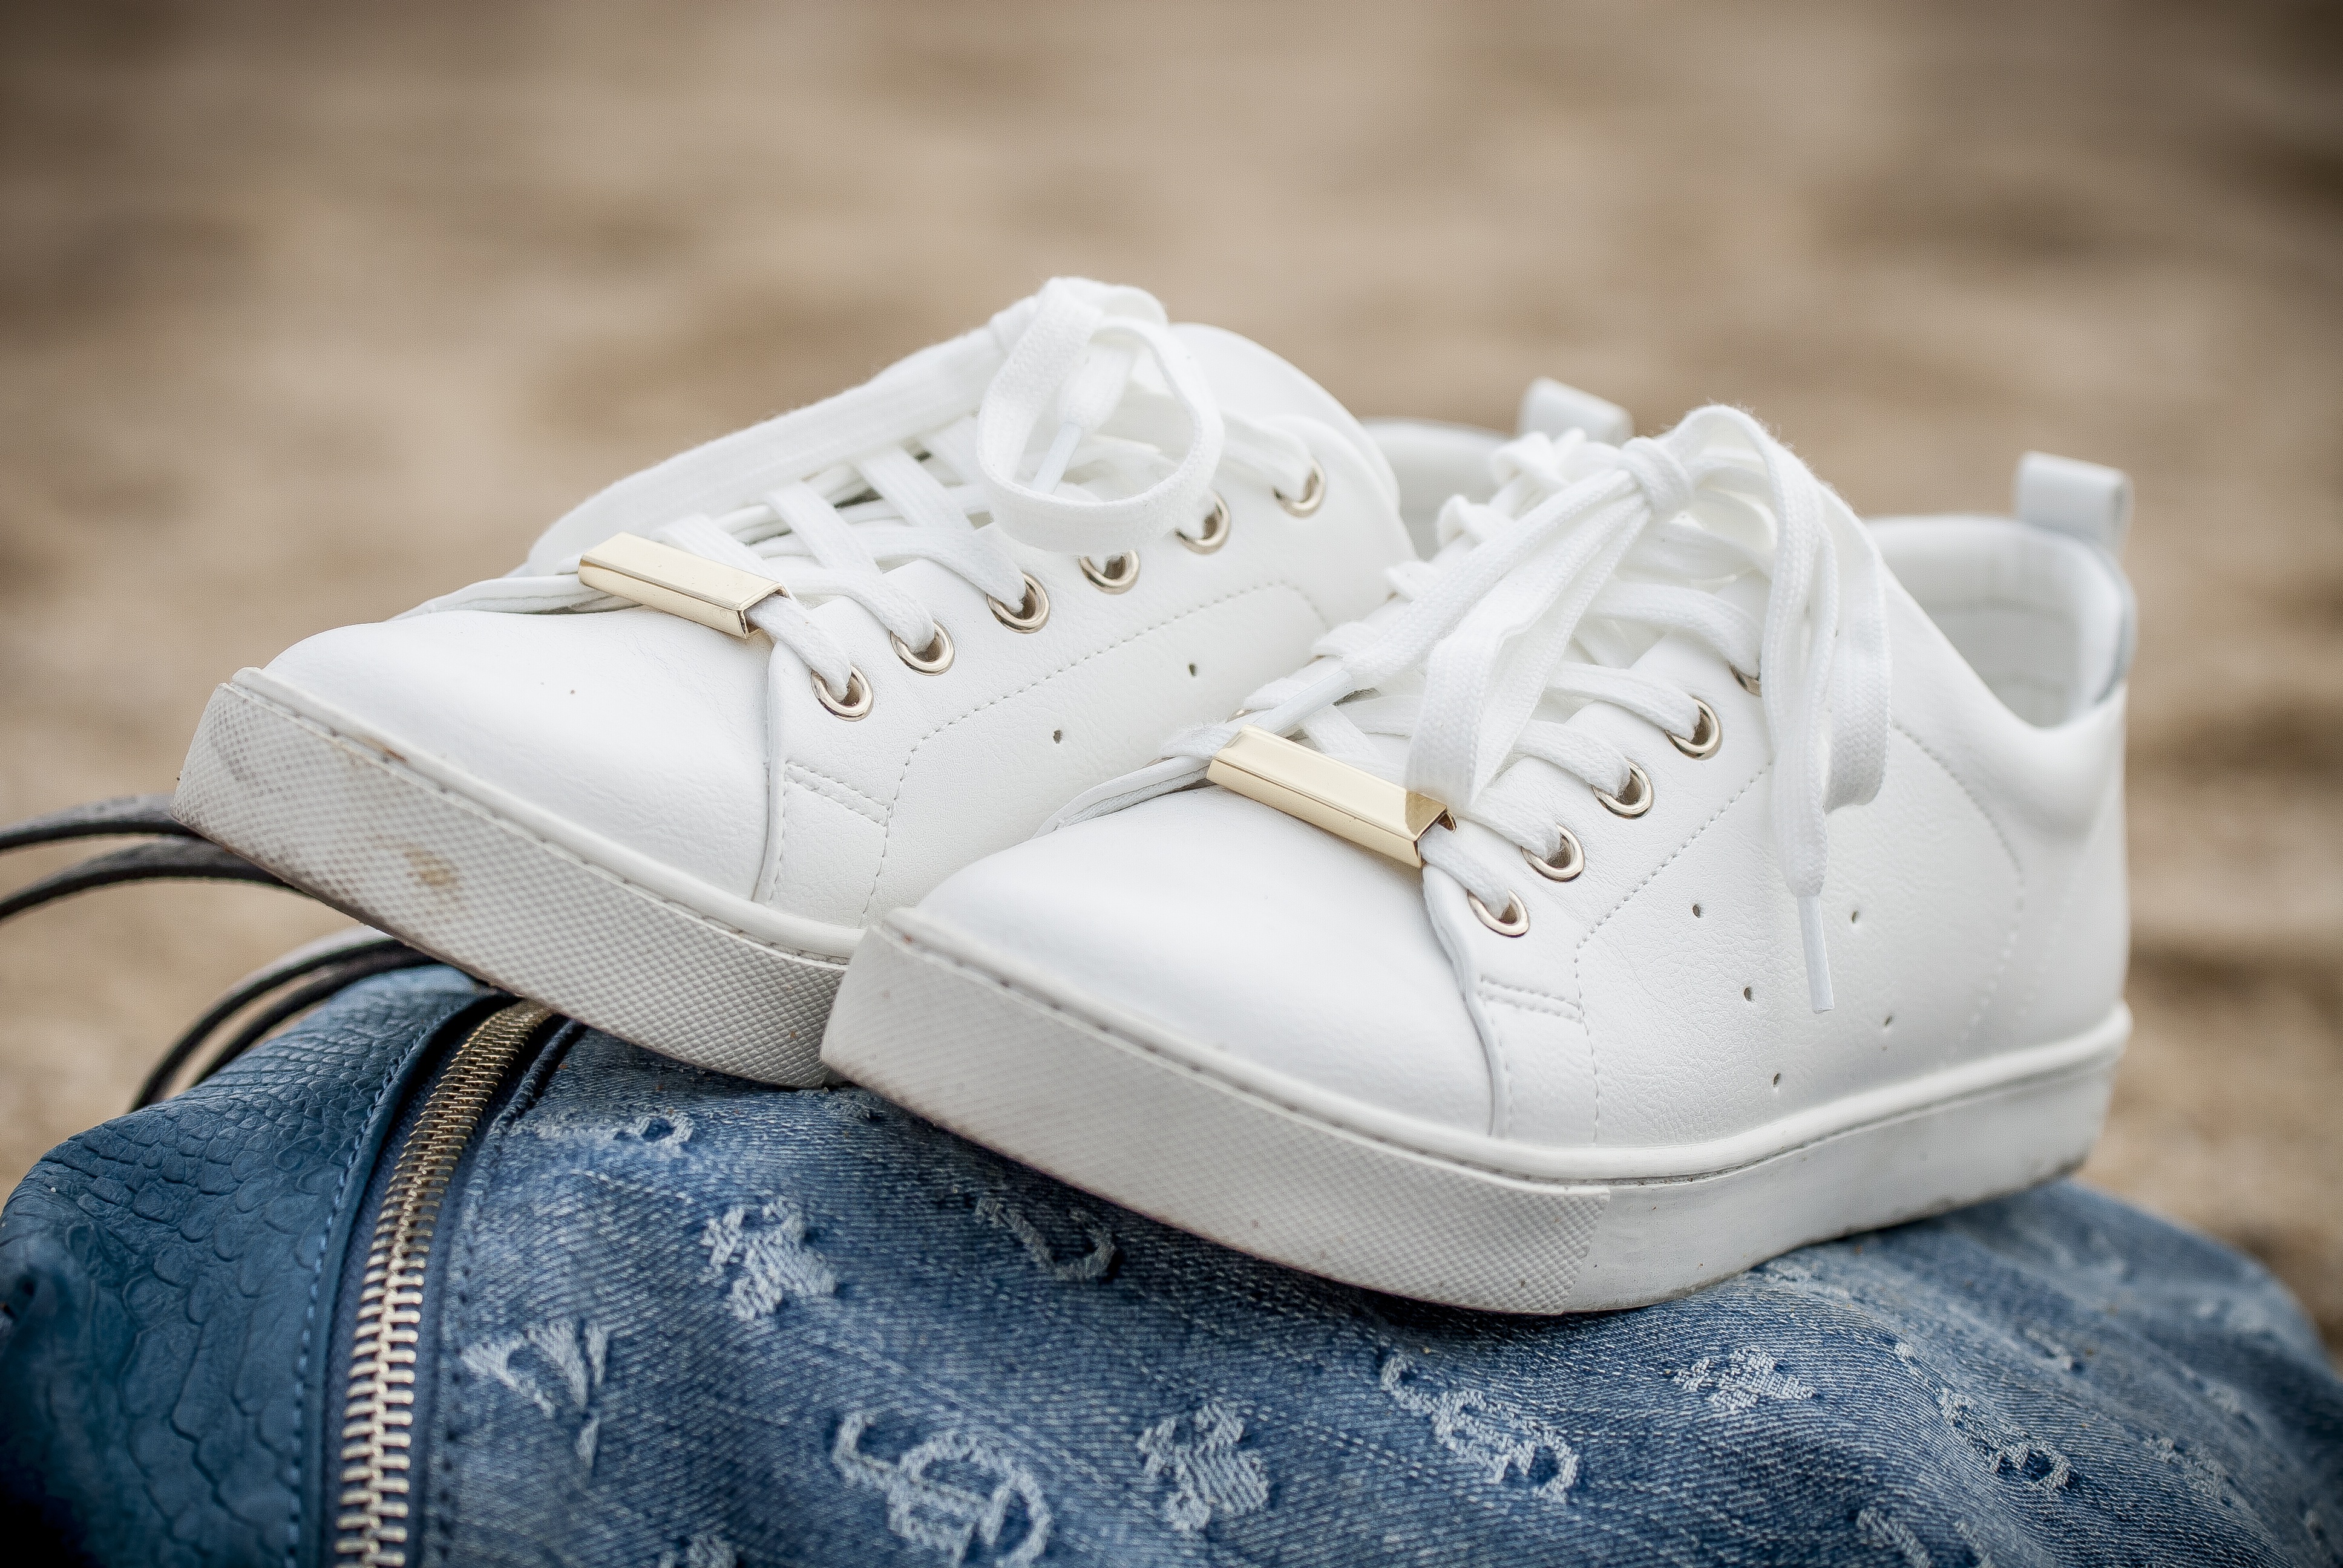
beach, sand, shoe, white, lace, product, sneakers, footwear, slippers, cords, outdoor shoe